Yên Bái mutiny

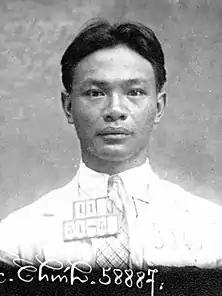
Phó Đức Chính – one of commanders of Vietnamese Revolutionary Army (Việt-nam Cách-mạng Quân).

Due to the high number of death sentences handed down, the Minister of Colonies intervened with Governor-General Pasquier, so that no execution could be performed unless the case had been reviewed by a pardoning commission. The presidential pardon reduced the quantity of death penalties pronounced at the first Criminal Commission at Yen Bay from 39 to 13. Pardon was refused only to those who had killed a French officer, warrant officer, or a native soldier. The civilians benefited proportionately more from this intervention, as the enlisted soldiers had been responsible for most of the killings at Yen Bay. Among the 13 who were guillotined on 17 June 1930 were the top VNQDĐ leaders, Hoc and Chinh. The condemned men cried "Viet Nam!" as they were to be executed. Hoc's fiancée committed suicide later on the same day. Hoc made a last plea to the French in the form of a letter. In it, he claimed that he had always wanted to cooperate with the authorities, but that French intransigence had forced him to revolt. He contended that if France wanted to stay in Indochina, then it would have to drop policies that he termed as brutal, and become more amiable towards Vietnamese people. He called for the introduction of universal education, training in commerce and industry and an end to the corruption of the French-installed mandarins. The magazine "Phu Nu Tan Van" ("Women’s News") disseminated pictures of the condemned VNQDĐ members in one of their issues, raising the stature of the revolutionaries in death.